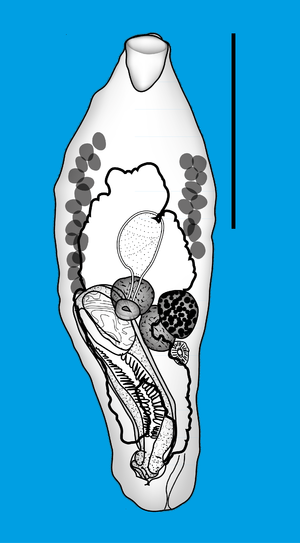
Le Mérou pintade est une espèce de mérou de la famille des Serranidae.